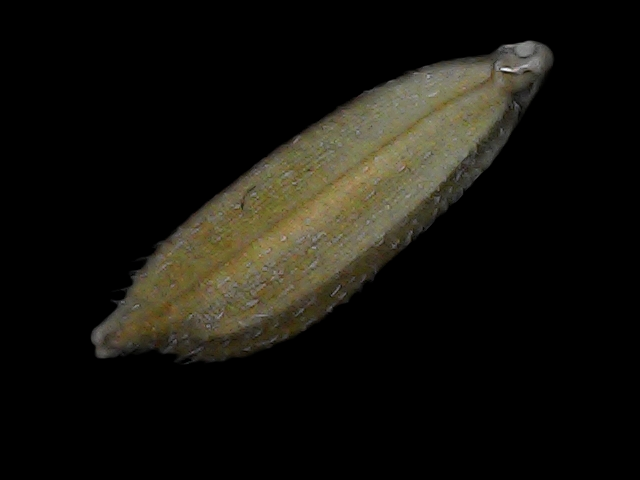
Rice variety: Bd93